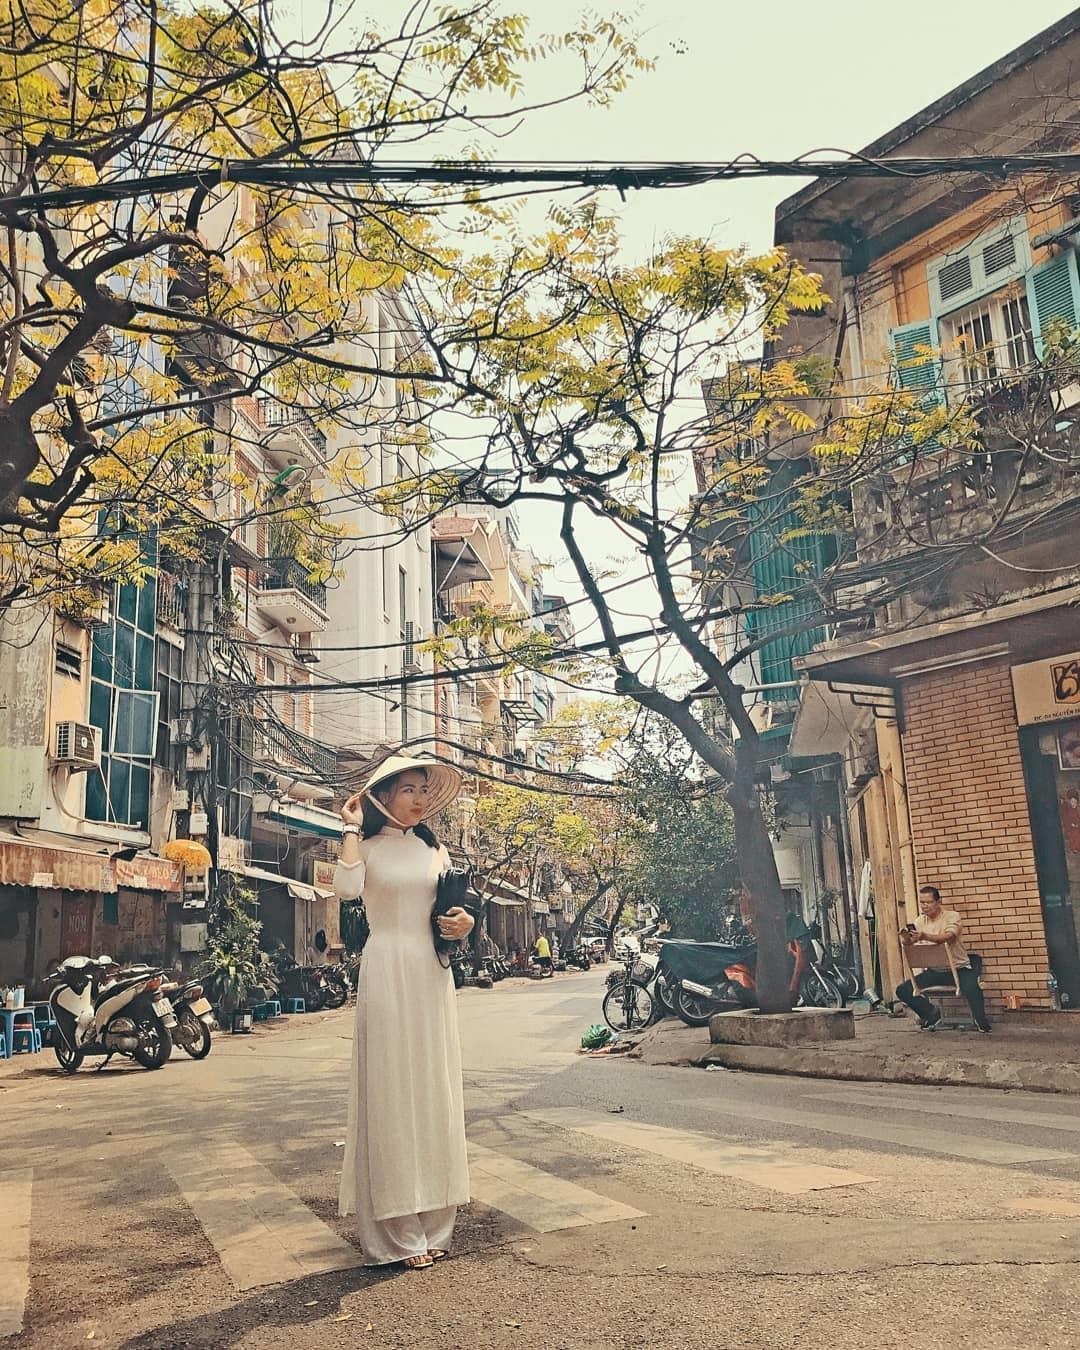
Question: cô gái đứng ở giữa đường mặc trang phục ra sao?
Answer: áo dài đội nón lá